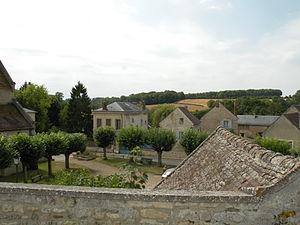
vue de Frouville, val d'oise france
Frouville est une commune française située dans le département du Val-d'Oise en région Île-de-France. Ses habitants sont appelés les Frouvillois.